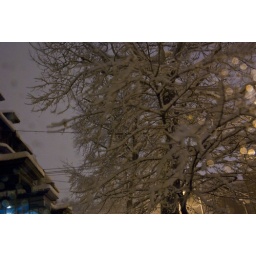
london plane tree in front of my house after the blizzard night